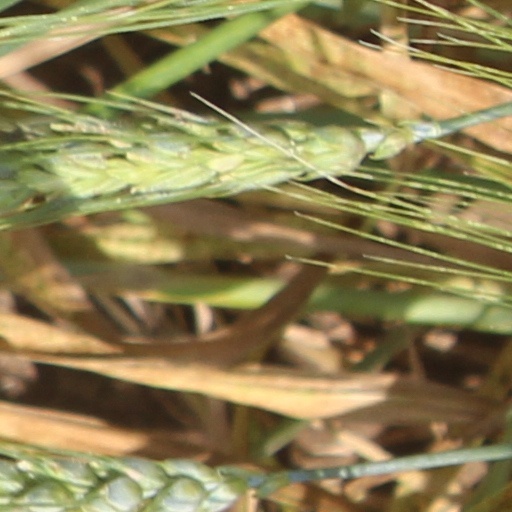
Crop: wheat